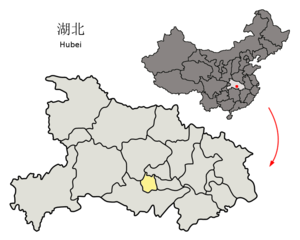
Qianjiang (Hubei)
Qianjiang innen provinsen Hubei.
Qianjiang er en By på amtsniveau i provinsen Hubei i det centrale Kina. Den er direkte underlagt provinsregeringen i Wuhan.